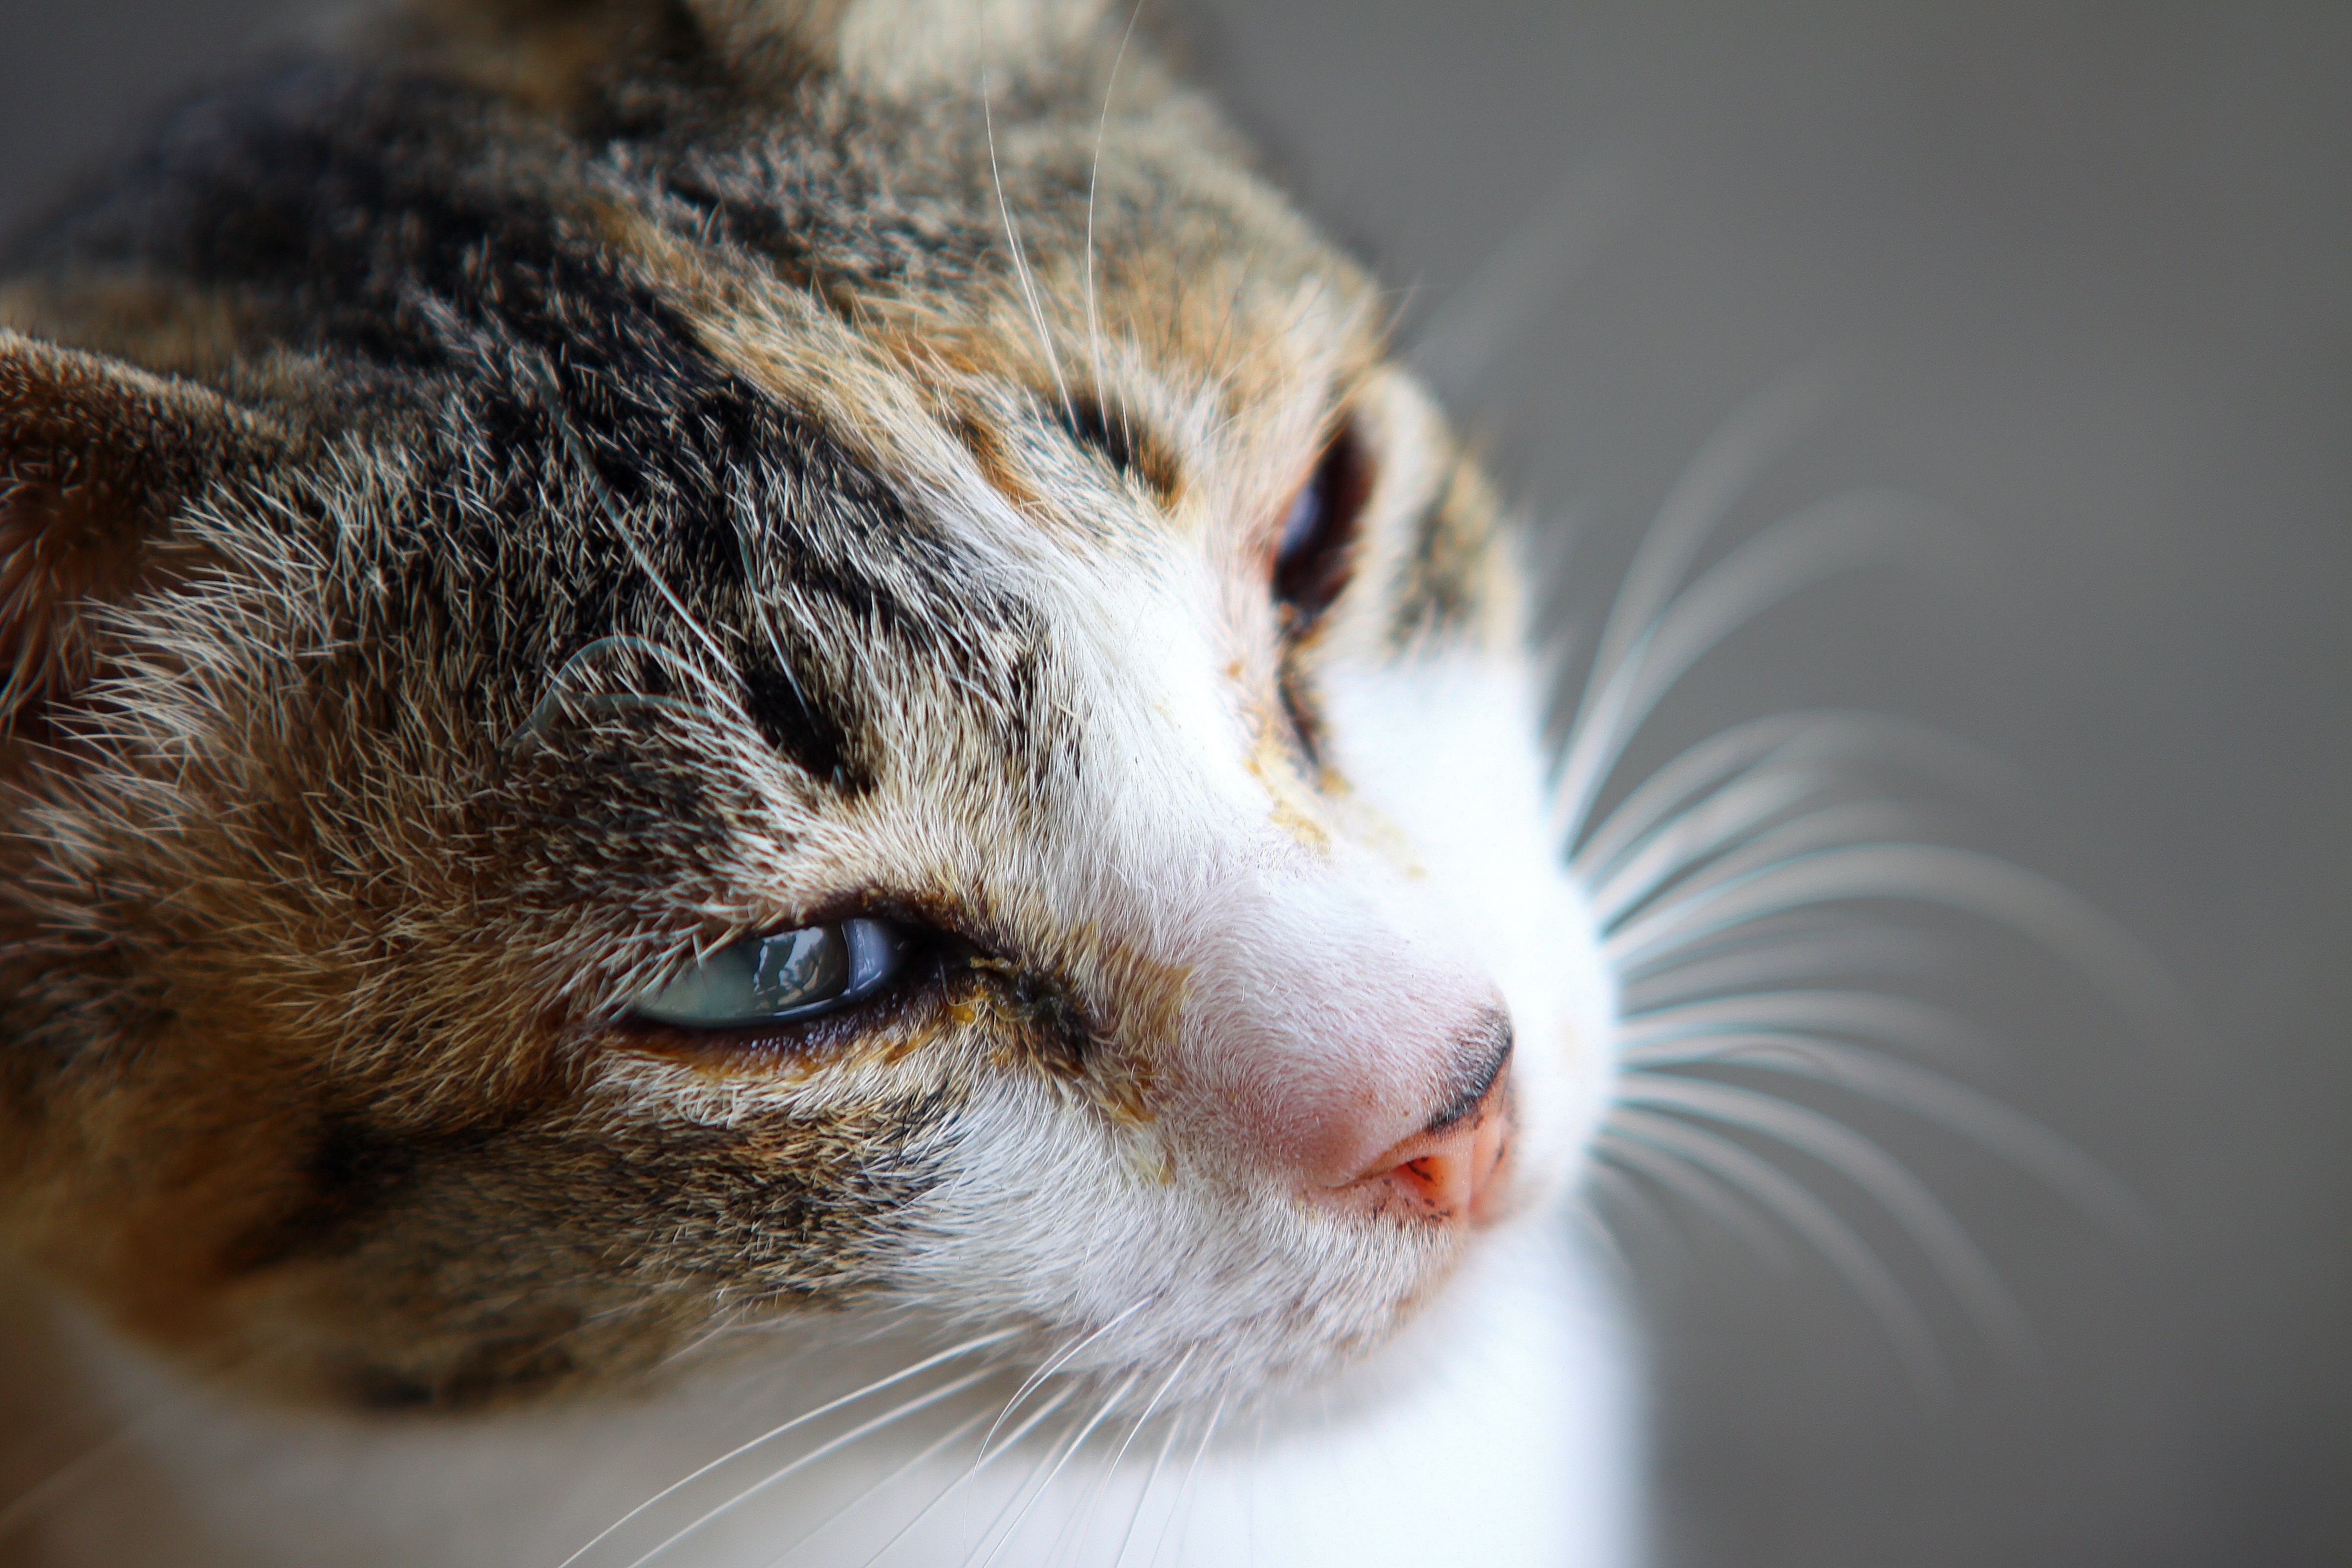
cute, kitten, cat, mammal, fauna, close up, nose, whiskers, fun, snout, single, eye, skin, vertebrate, cute cat, tabby cat, small to medium sized cats, cat like mammal, domestic short haired cat